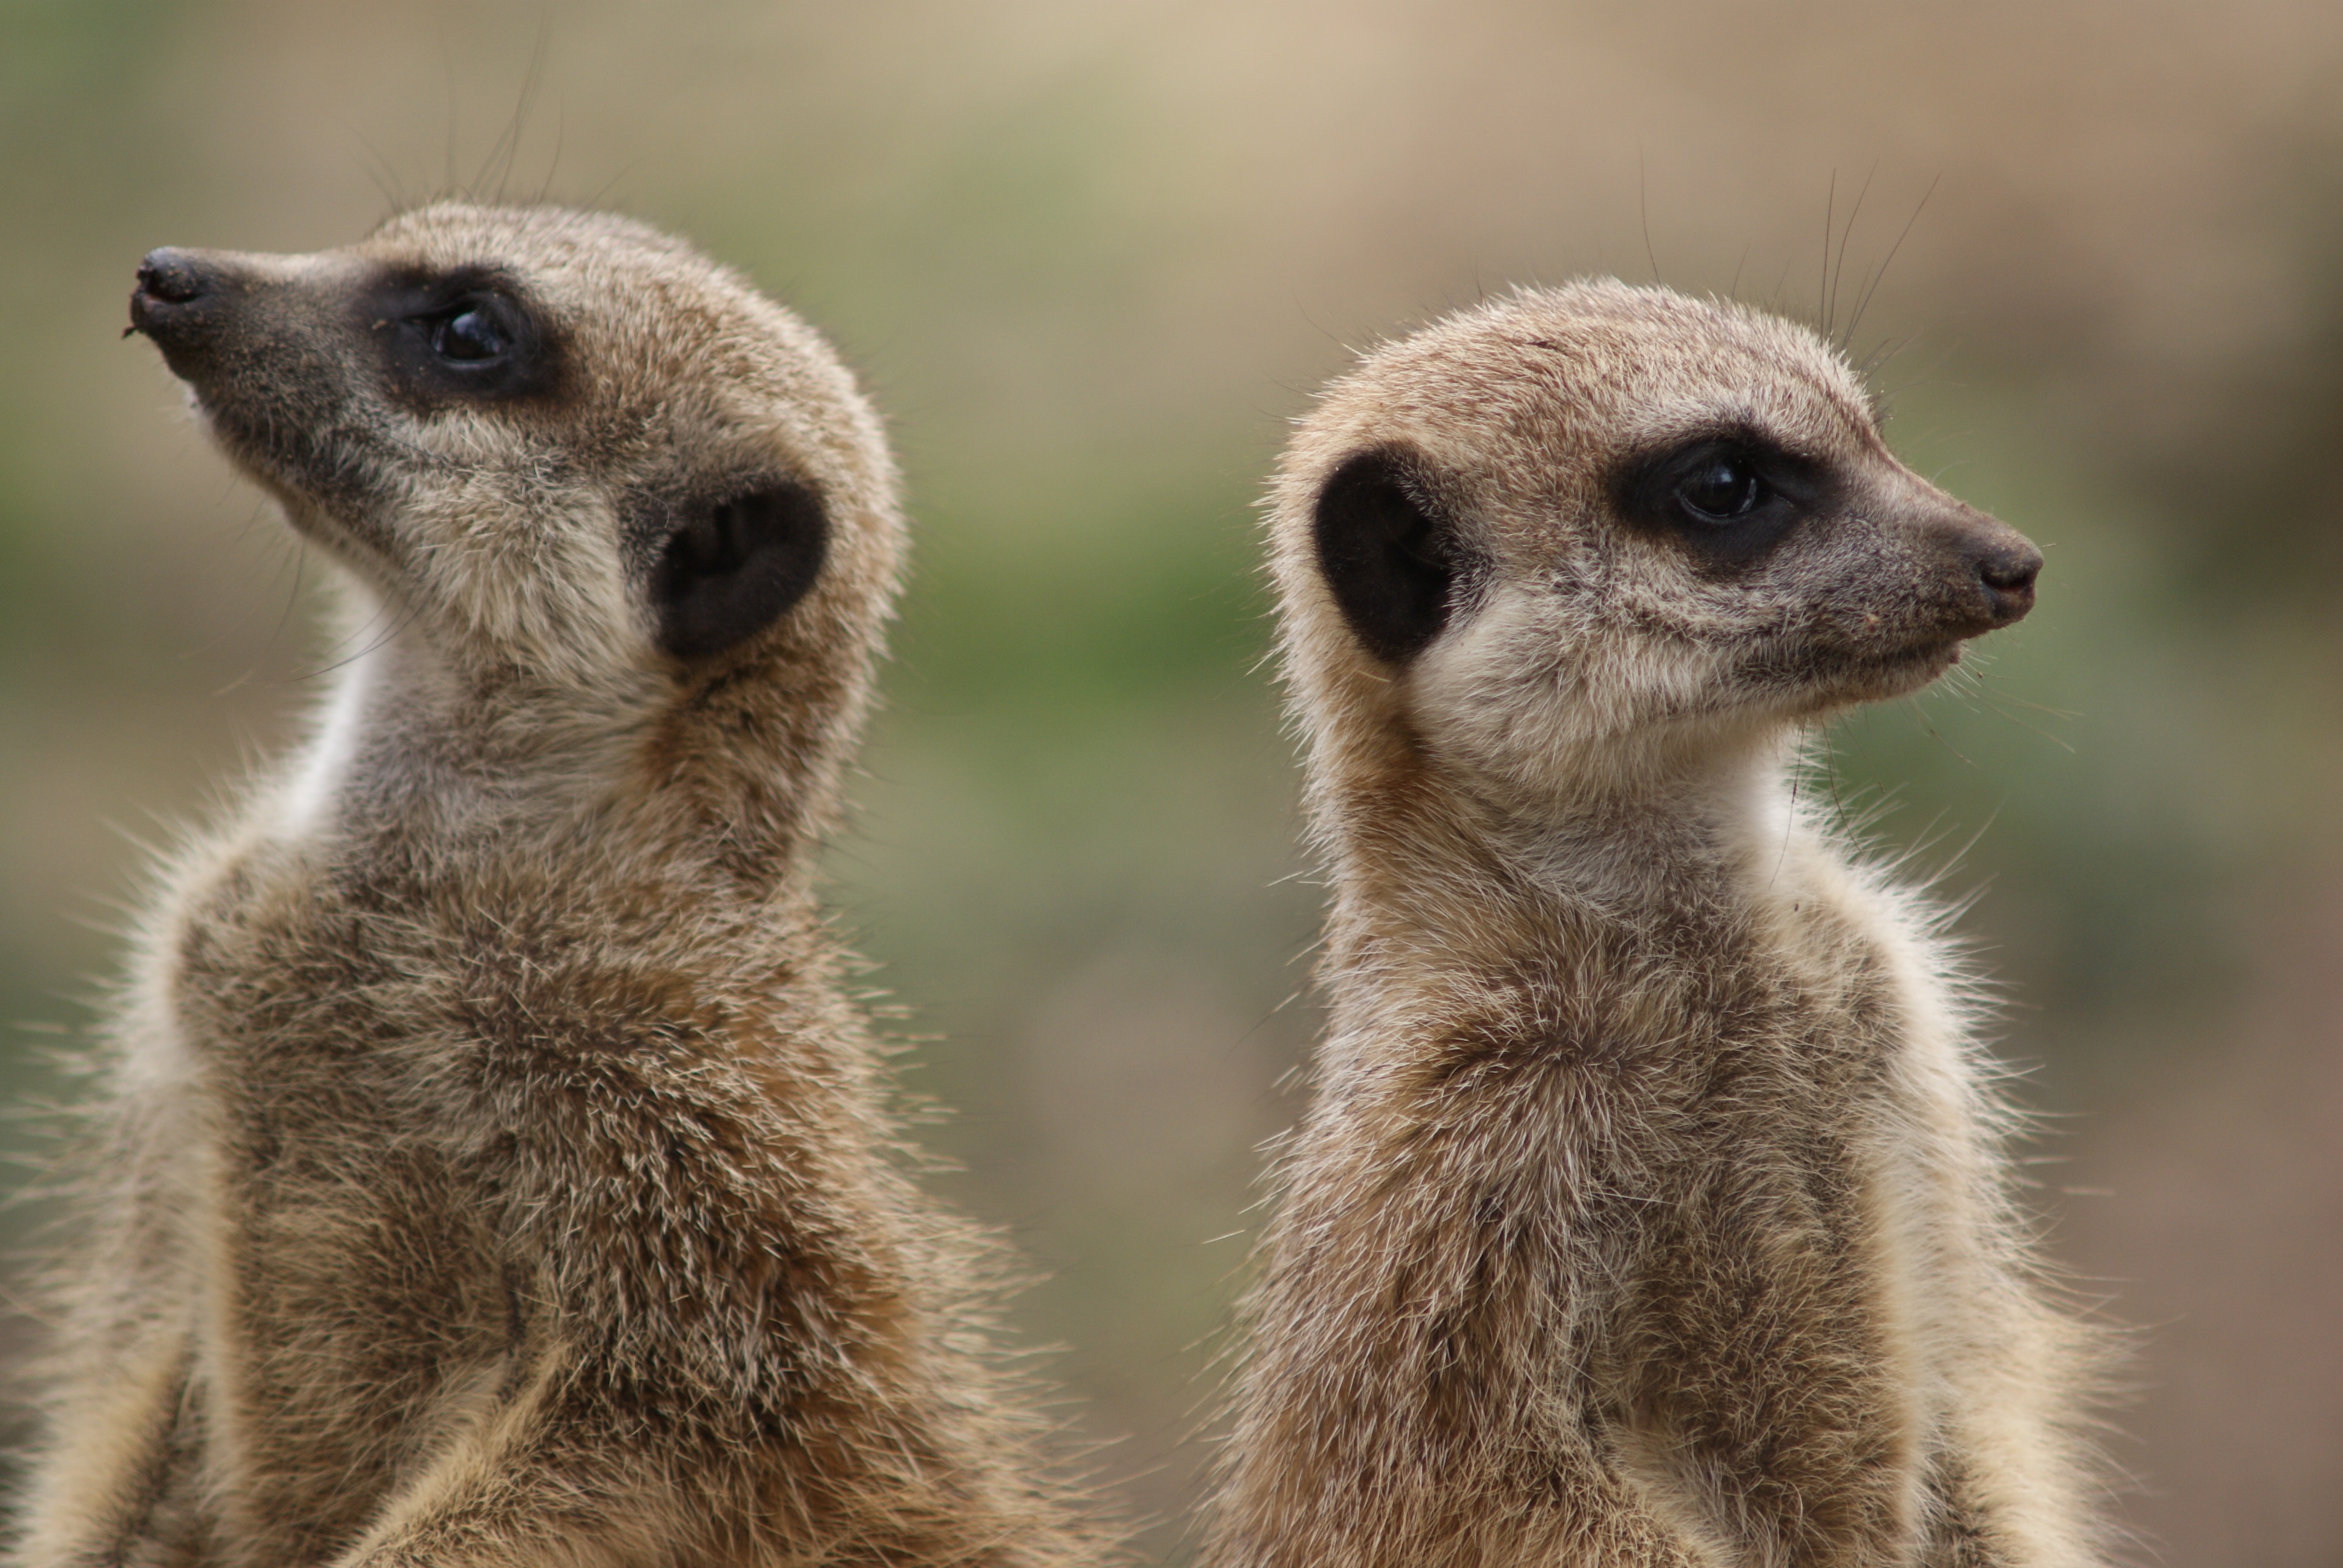
wildlife, mammal, fauna, close up, whiskers, vertebrate, meerkat, mongoose, disagree, otherwise, deleted